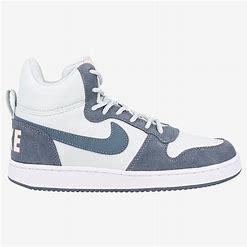
Brand: Nike
Model: Court Borough Mid 2